Cambric

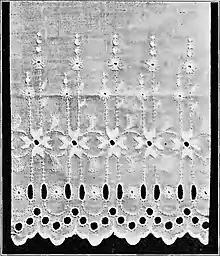
Embroidered cutwork on cambric

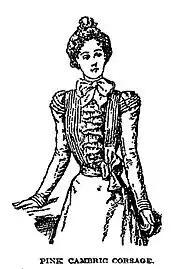
Corsage made of cambric (1898)

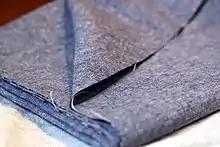
A blue chambray fabric, made of a blend of linen and cotton, with blue warp and white filling

Cambric or batiste is a fine dense cloth. It is a lightweight plain-weave fabric, originally from the commune of Cambrai (in present-day northern France), woven greige (neither bleached nor dyed), then bleached, piece-dyed, and often glazed or calendered. Initially it was made of linen; from the 18th and 19th centuries the term came to apply to cotton fabrics as well.